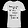
Label: T - shirt / top